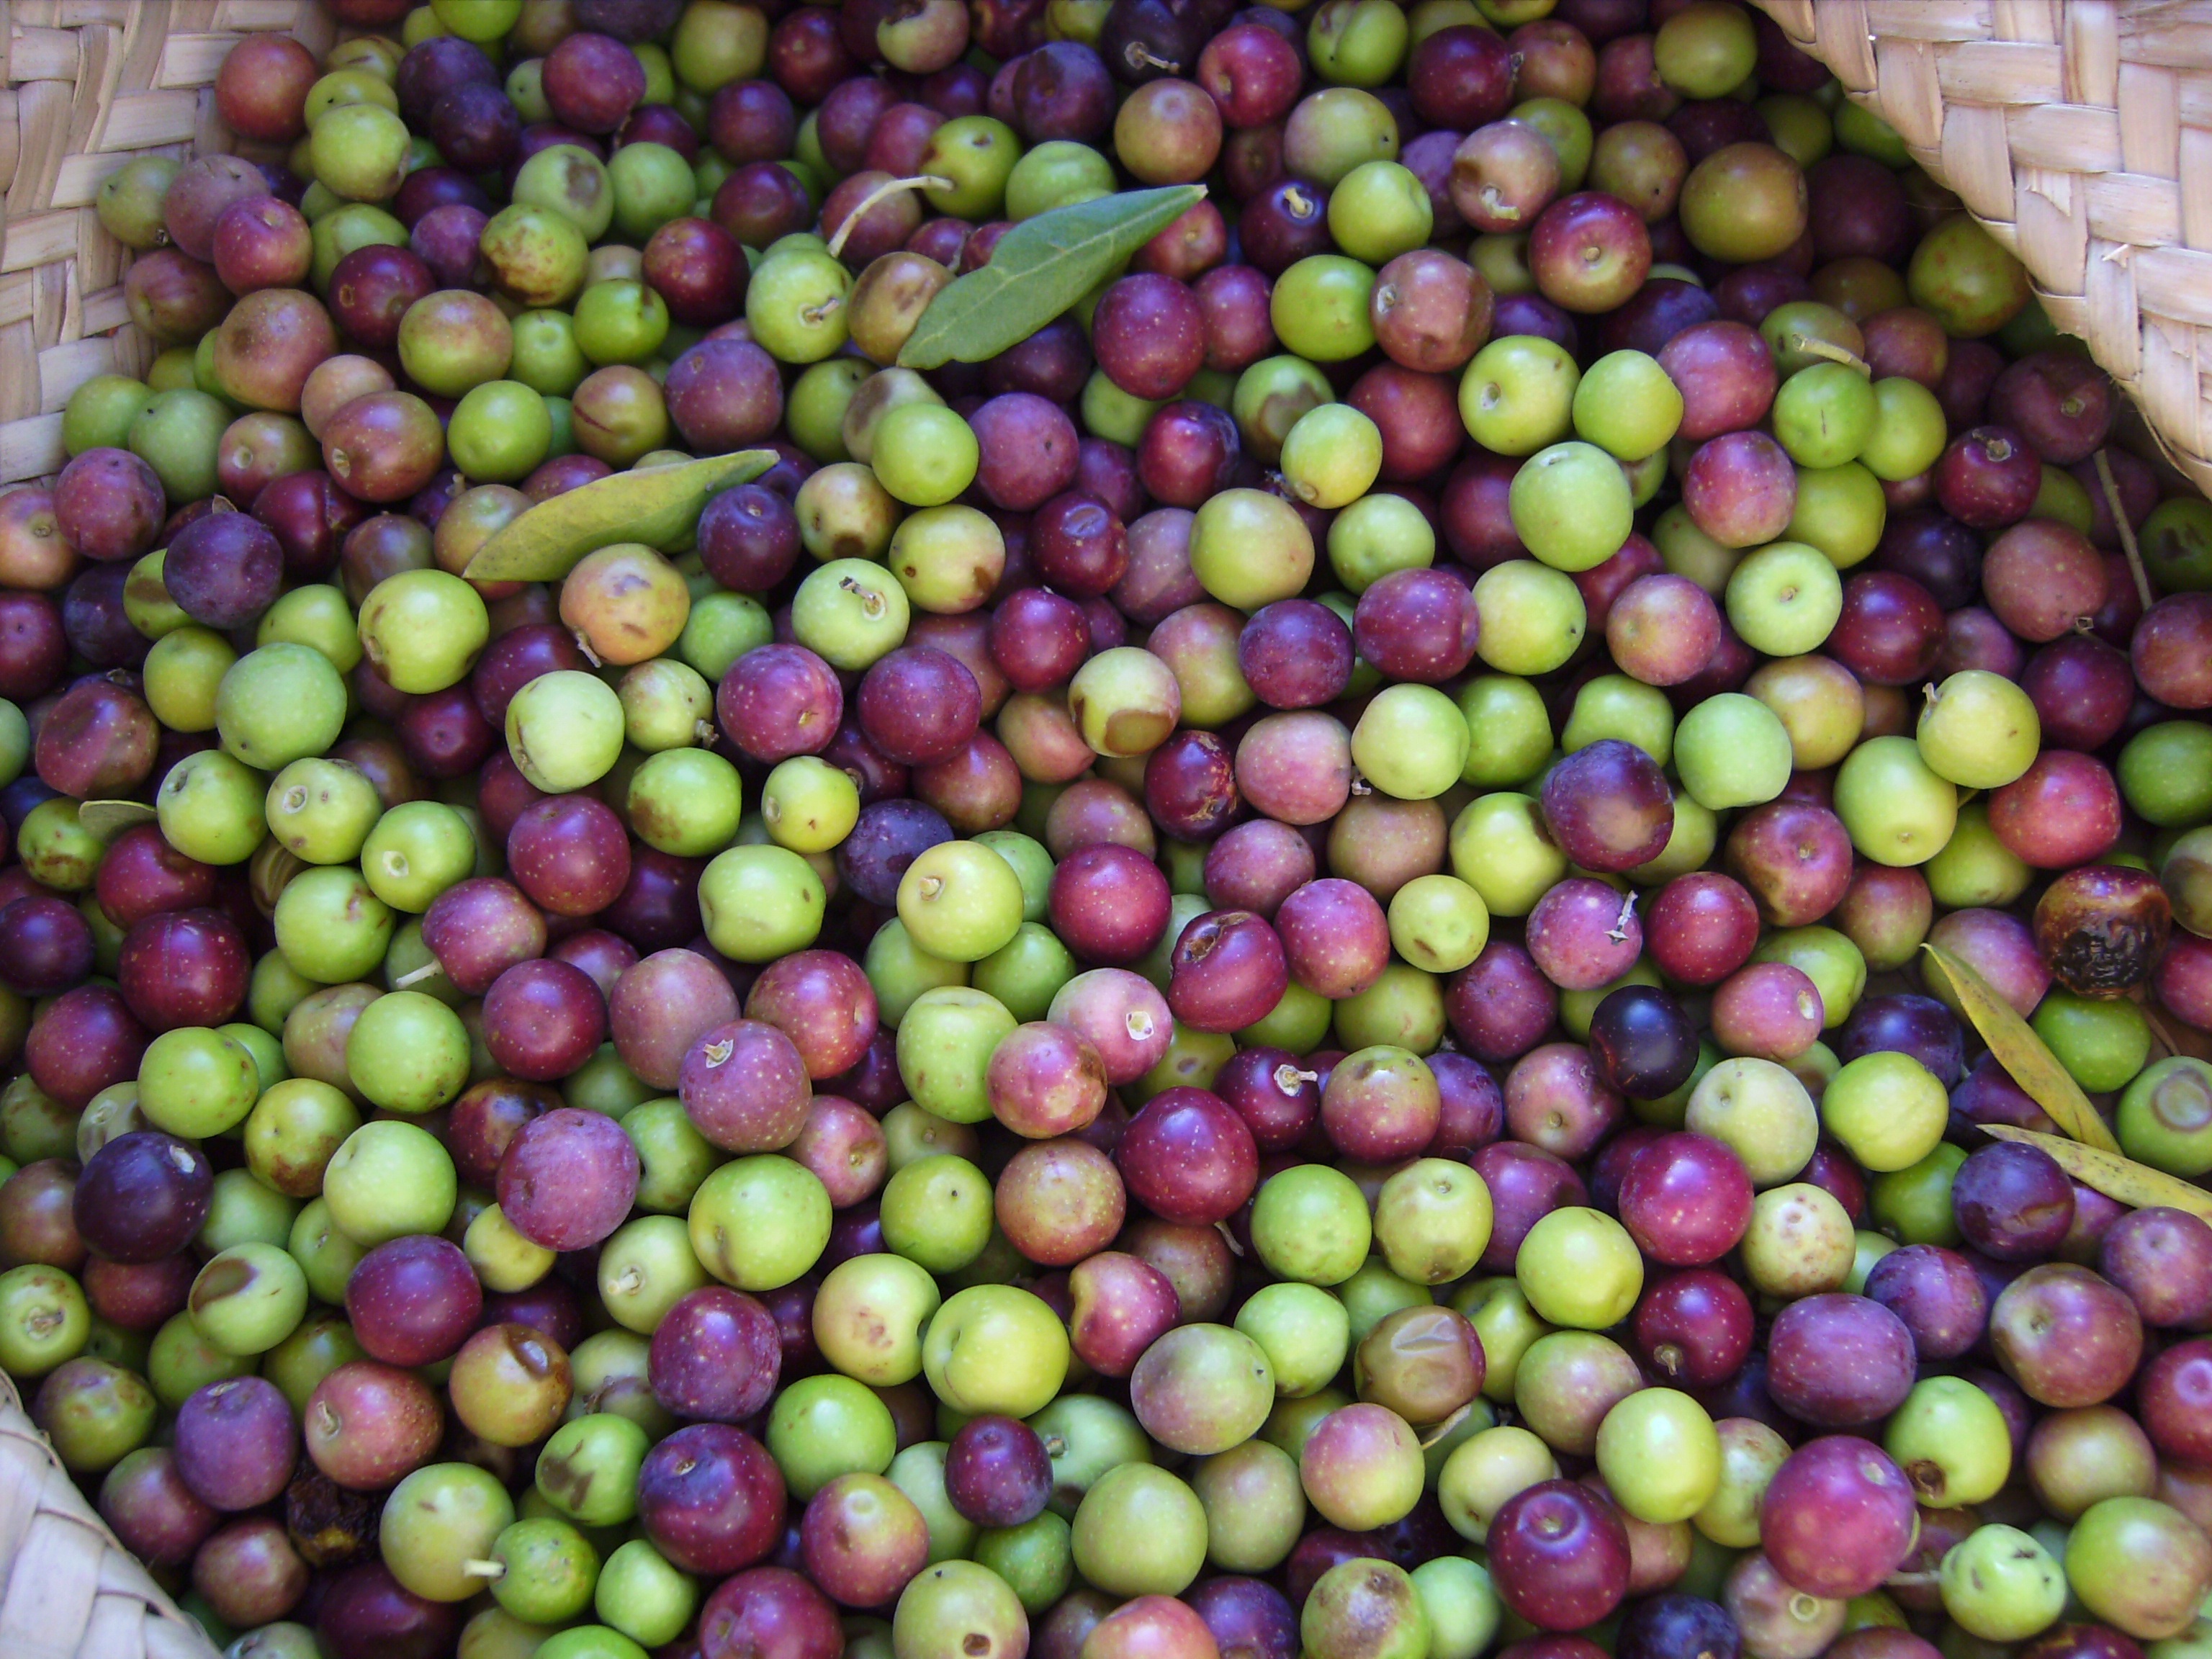
plant, fruit, ripe, food, green, farming, produce, vegetable, crop, usa, agriculture, dessert, california, trees, commercial, horticulture, olives, oil, pick, harvested, flowering plant, land plant, arbequina